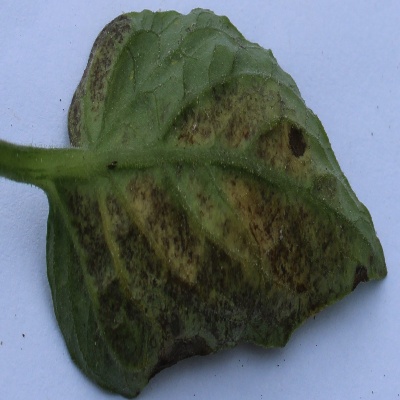
Crop: Tomato
Condition: septoria leaf spot